Low-key photography

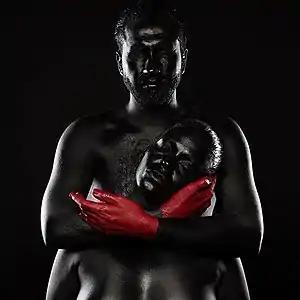
Example of a low-key photograph

Low-key photography is a genre of photography consisting of shooting dark-colored scenes by lowering or dimming the "key" or front light illuminating the scene (low-key lighting), and emphasizing natural or artificial light only on specific areas in the frame. This photographic style is usually used to create a mysterious atmosphere, that only suggests various shapes, often graphic, letting the viewer experience the photograph through subjective interpretation and often implies painting objects or the human body with black non-toxic dyes or pigments.